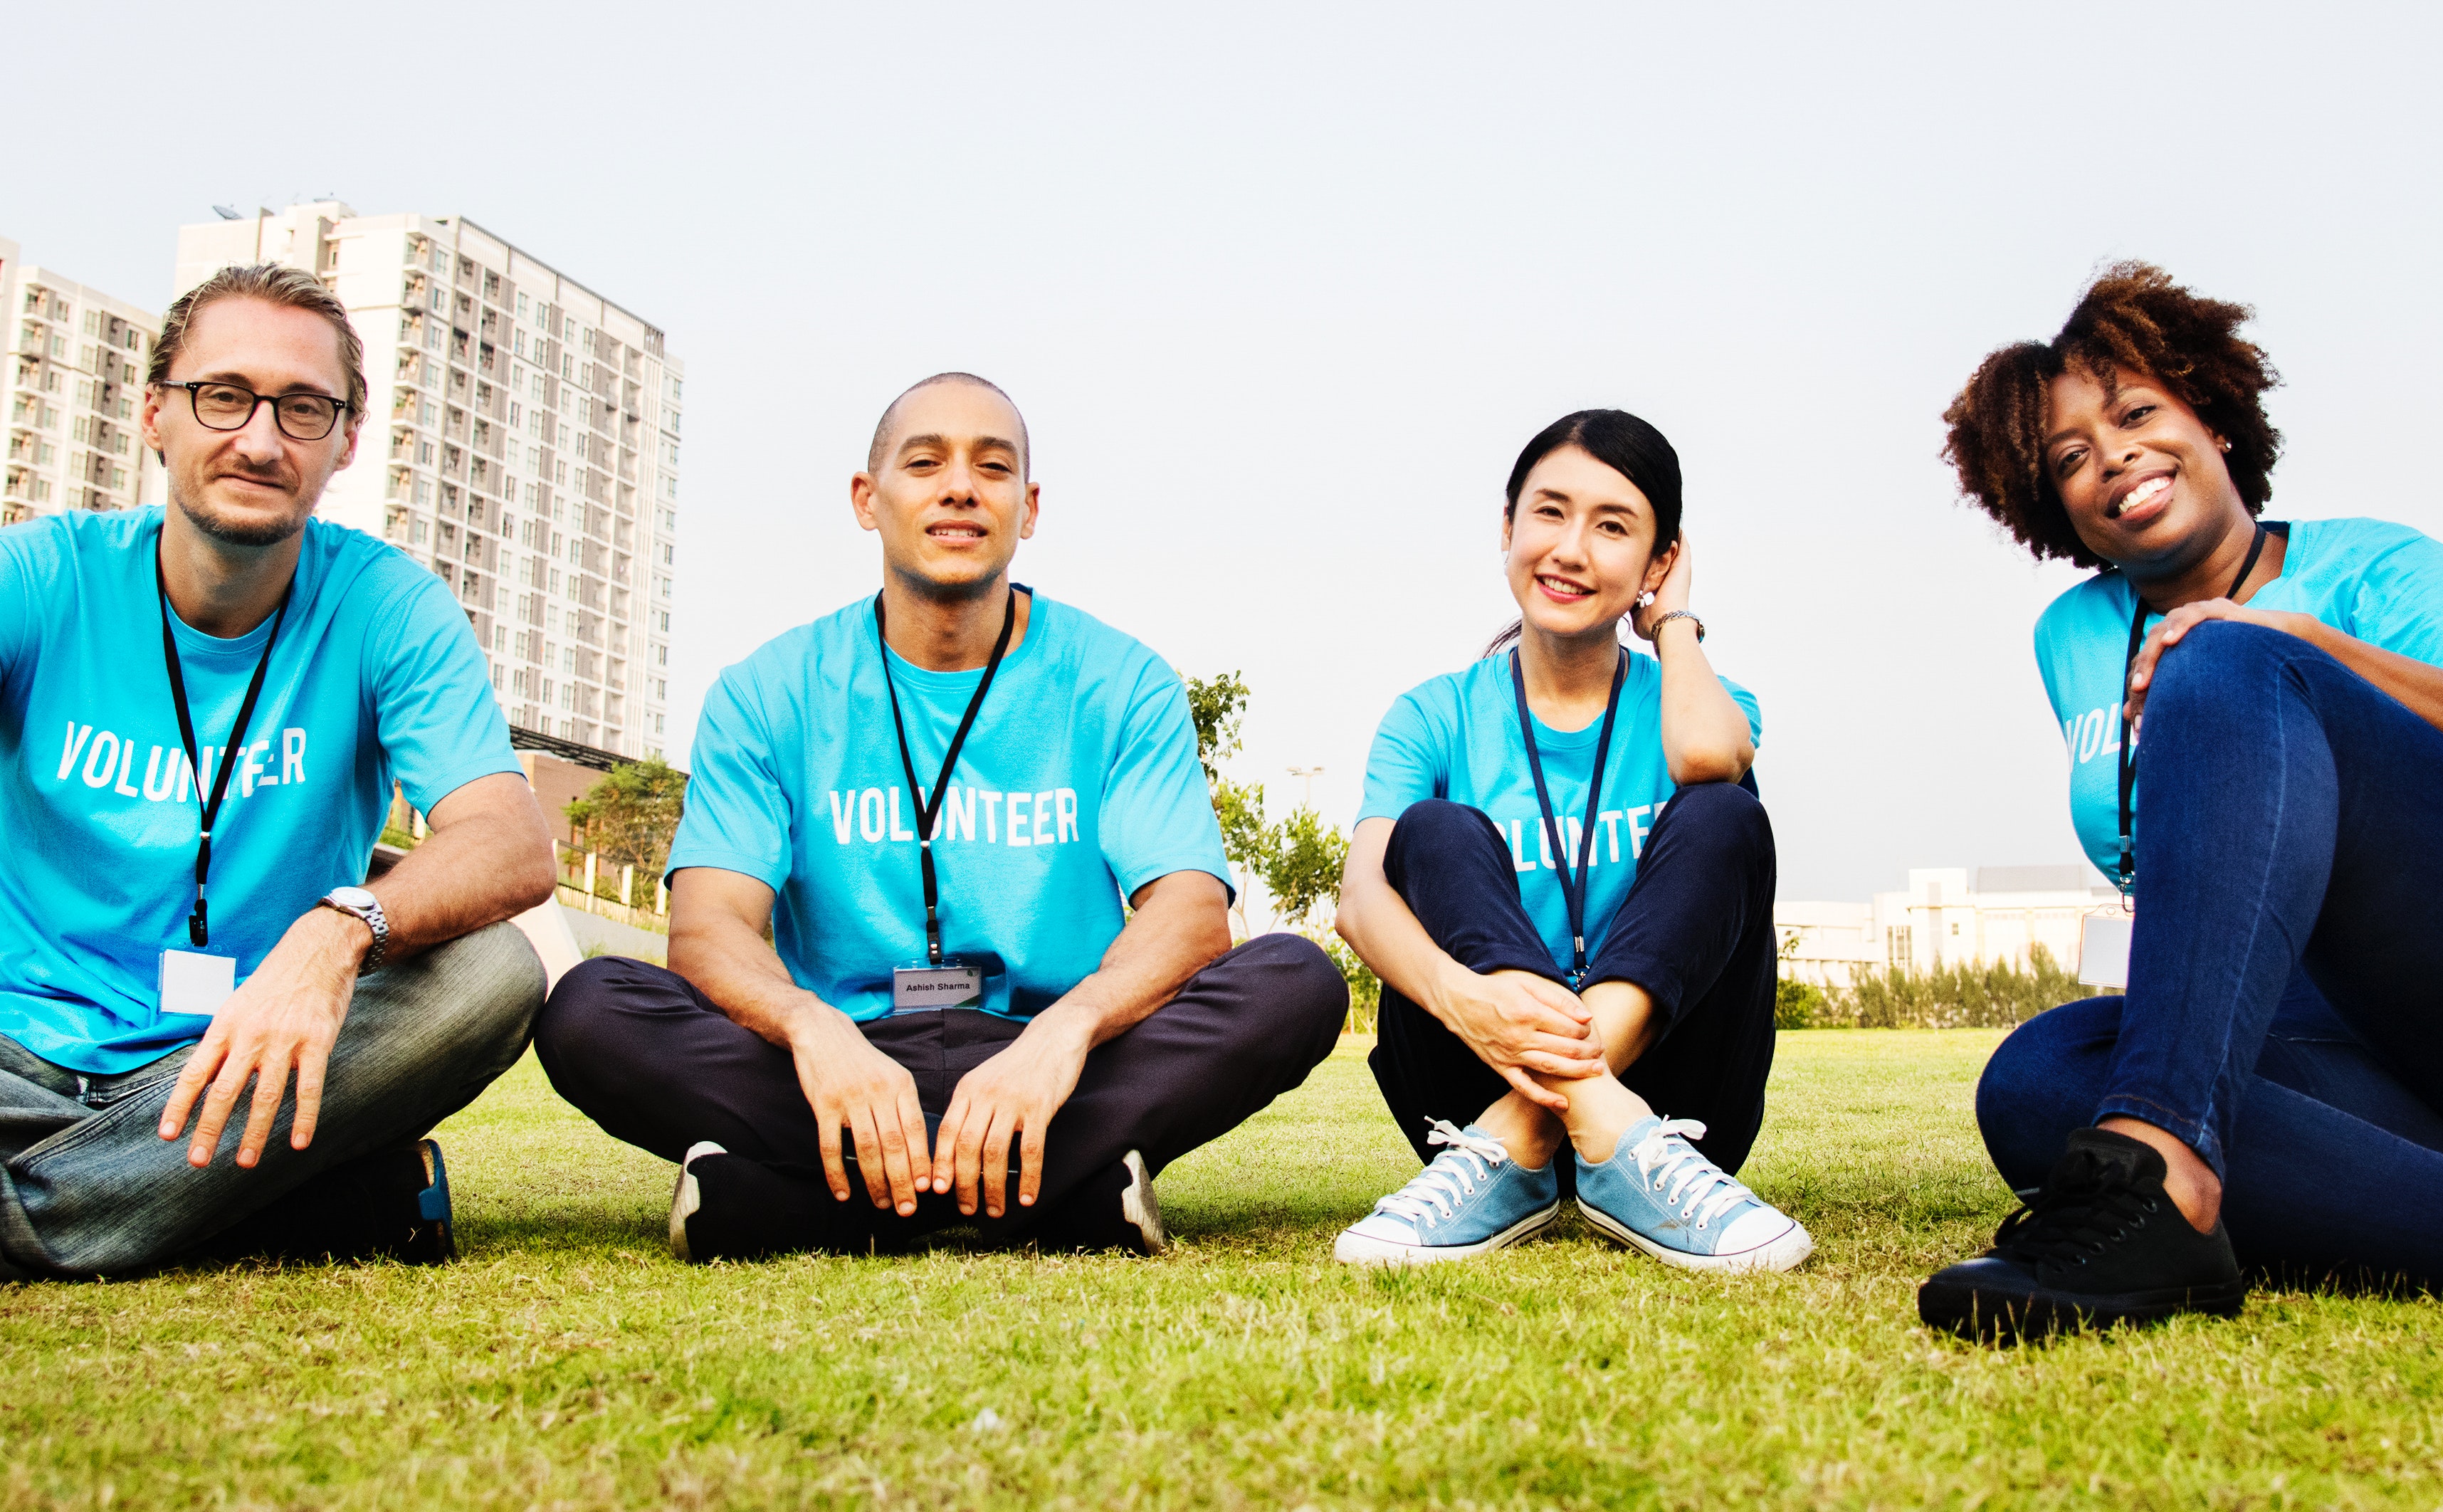
social group, people, team, grass, youth, fun, sitting, community, friendship, smile, photography, happy, lawn, leisure, family, conversation, gesture